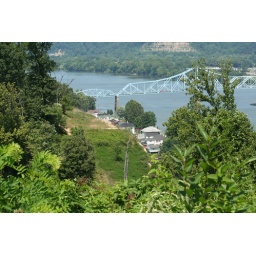
Looking back towards Russell from atop the hill behind town. The Ironton/Russell bridge in the background.